Van Siclen Avenue station (IND Fulton Street Line)

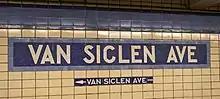
Mosaic name tablet

This underground station has two side platforms and four tracks. The C train stops here at all times except late nights, while the A serves the station at night and uses the center express tracks to bypass the station during daytime hours. The station is between Shepherd Avenue to the east (railroad south) and Liberty Avenue to the west (railroad north).